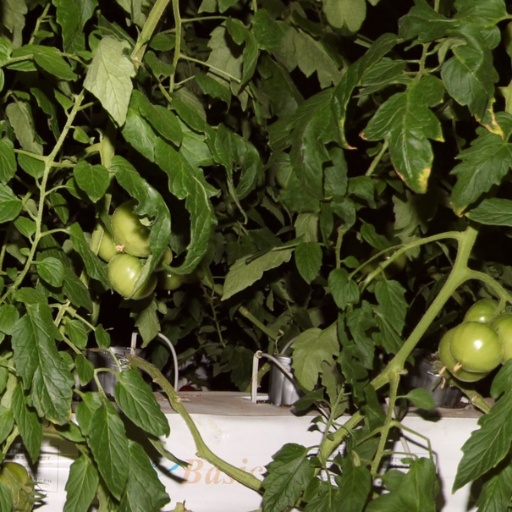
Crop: tomato